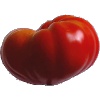
Label: Tomato 3